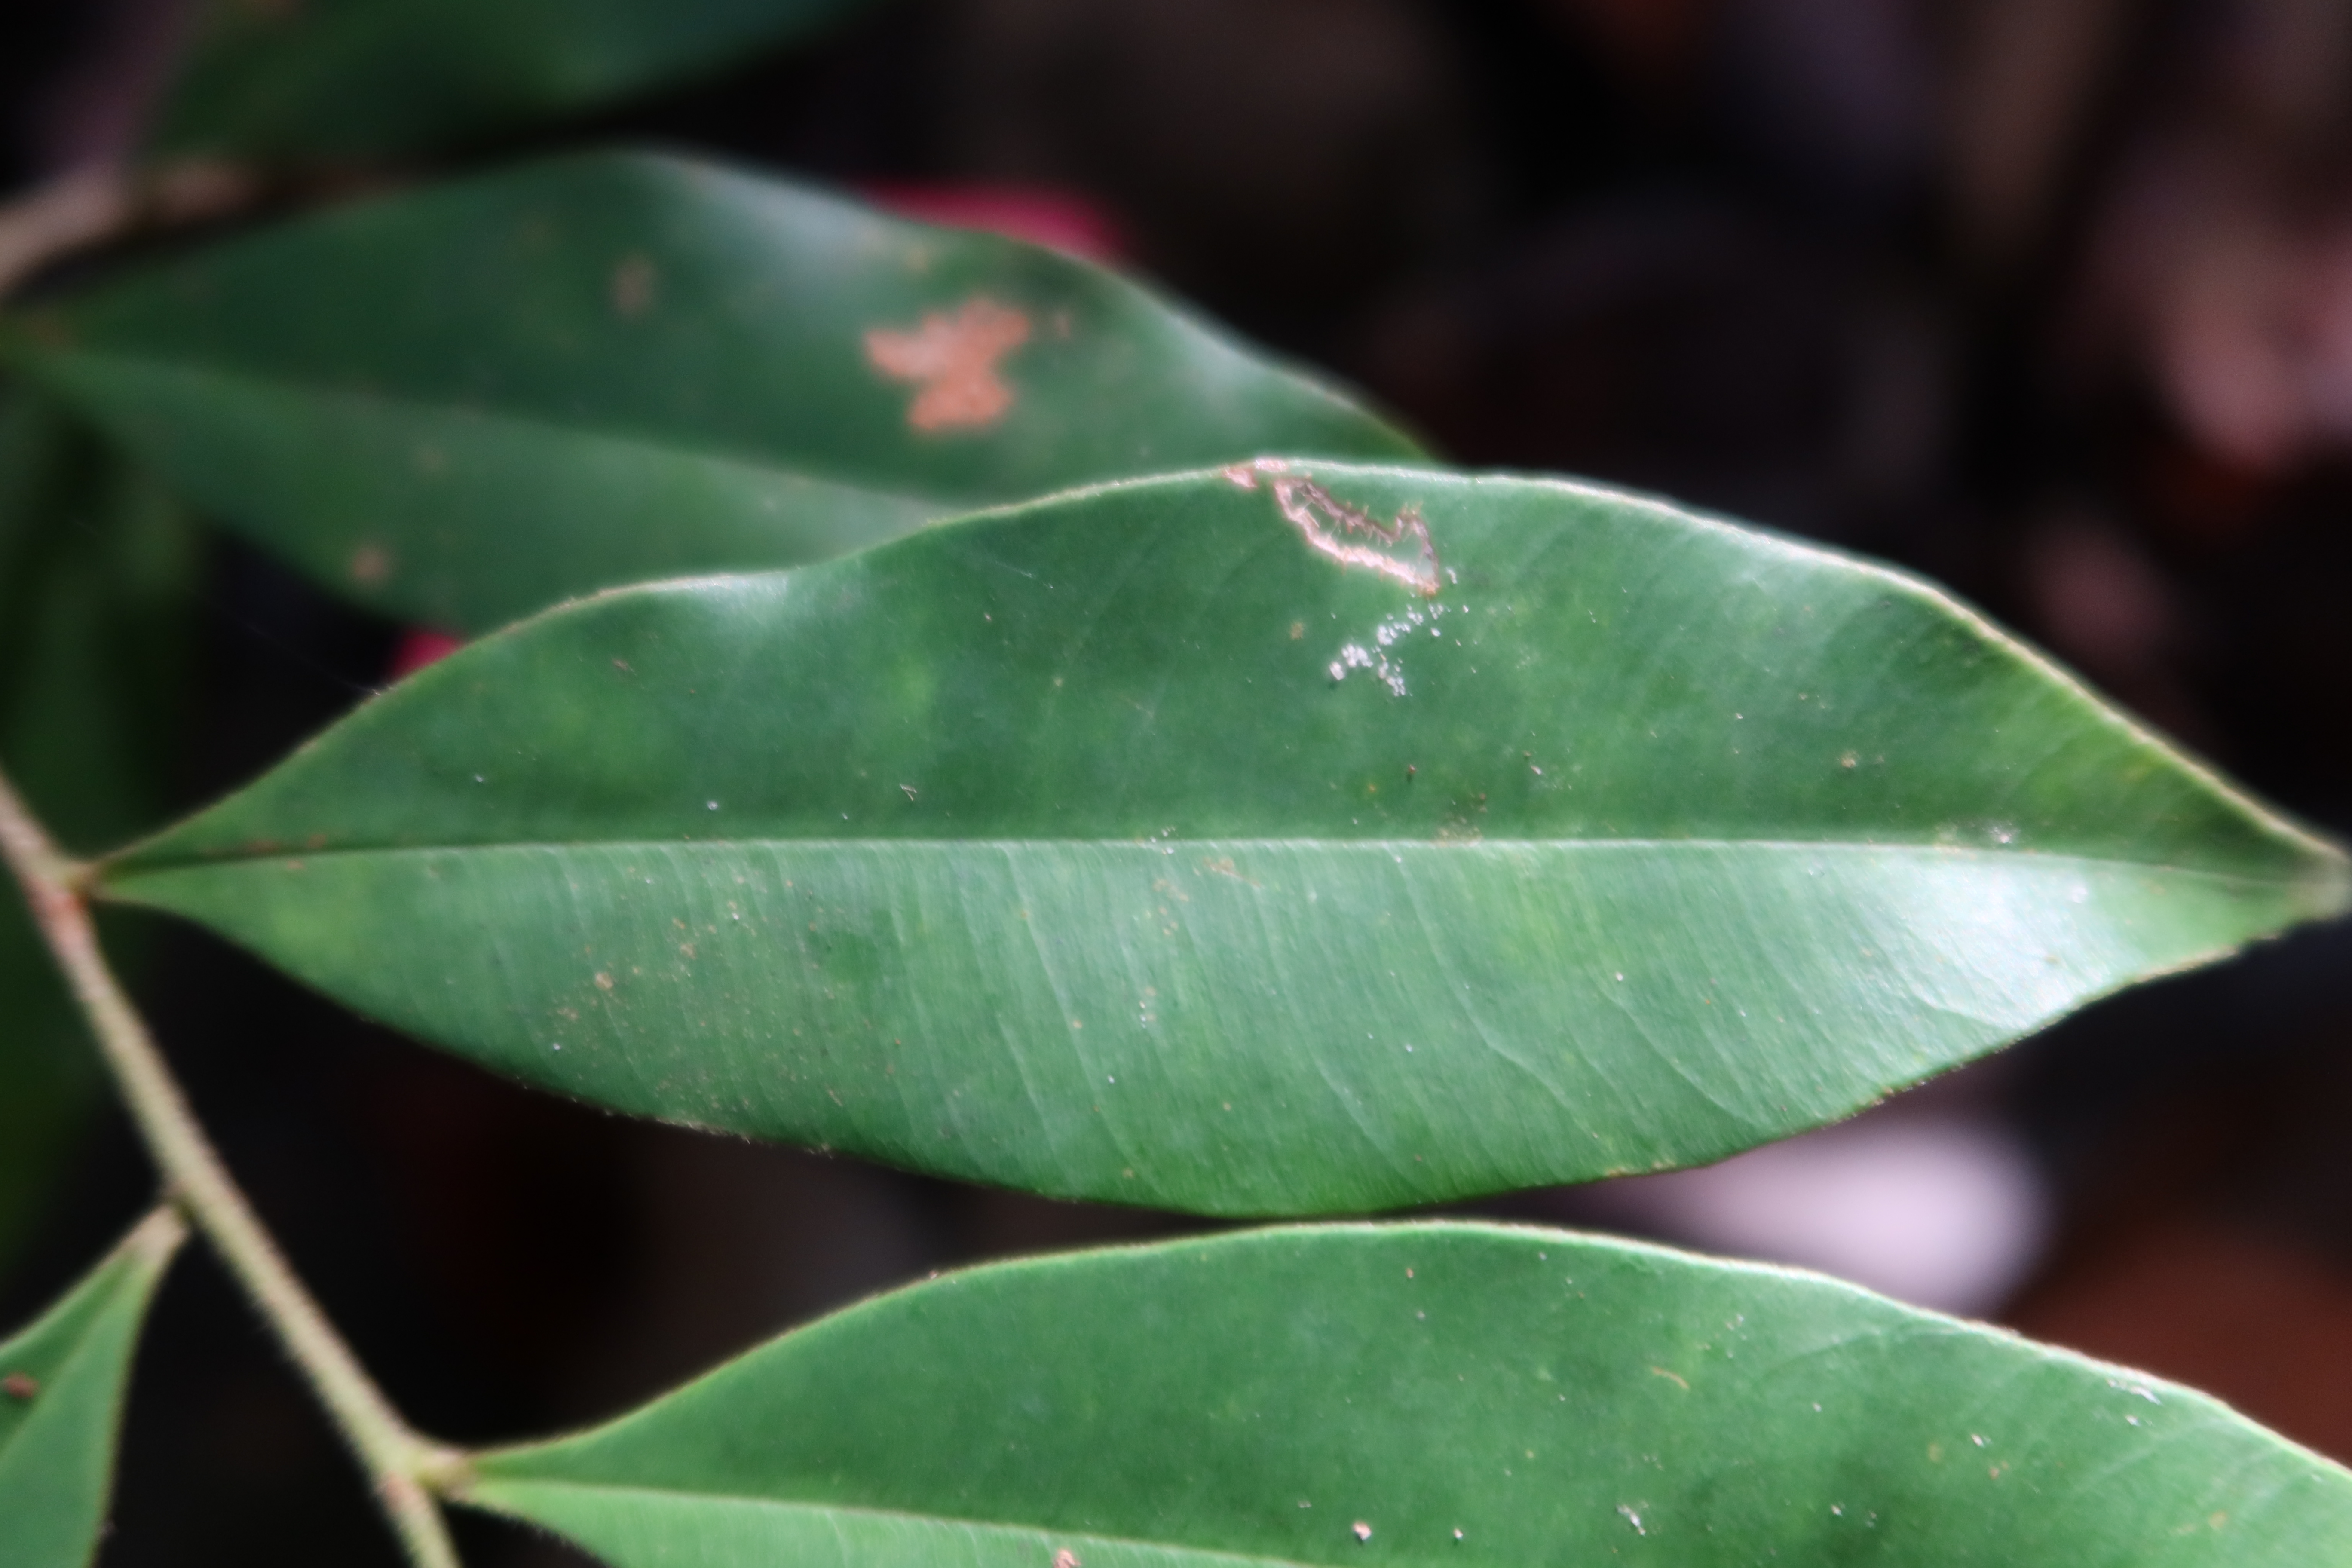
Label: Brown spots